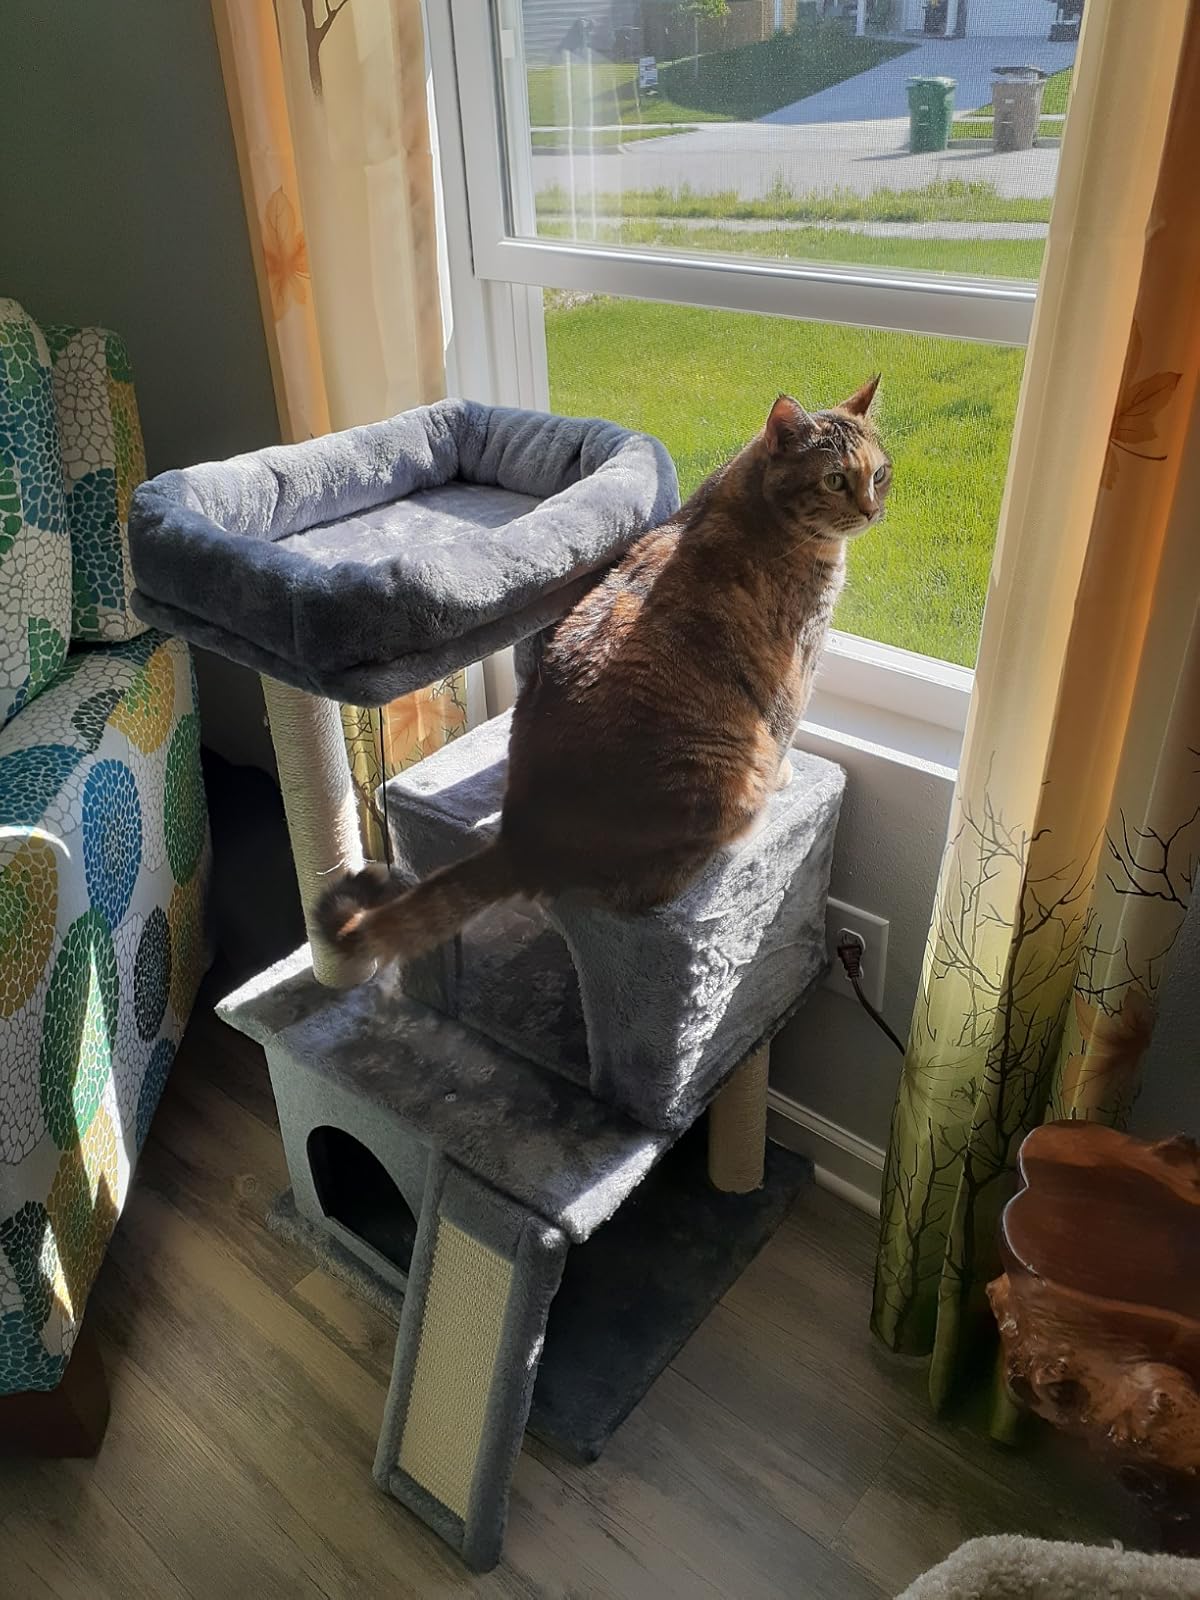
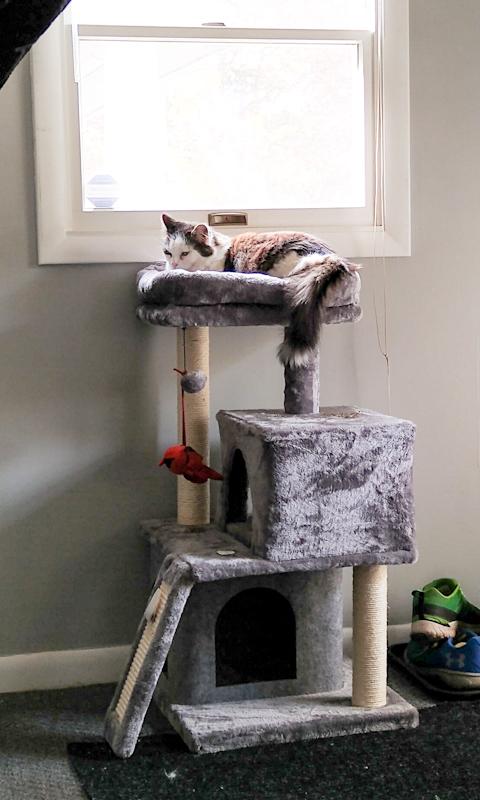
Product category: items_cat tree
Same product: yes